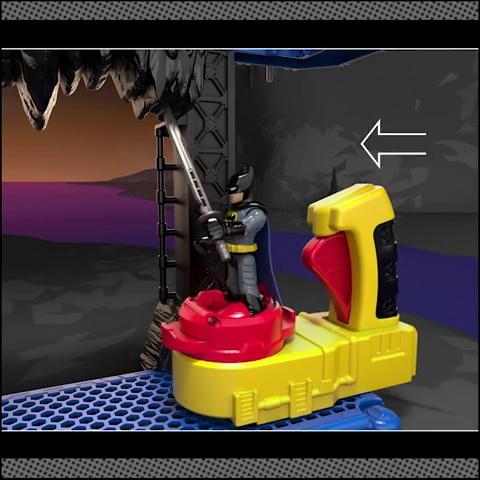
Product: Fisher-Price Imaginext DC Super Friends, Battle Batcave
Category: Toys & Games | Baby & Toddler Toys
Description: Collect more Fisher-Price Imaginext DC Super Friends figures and bring them to the Battle Batcave for even more knock-out action Additional figures sold separately and subject to availability.
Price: $19.99
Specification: ProductDimensions:5.4x17x14inches|ItemWeight:0.16ounces|ShippingWeight:2.38pounds(Viewshippingratesandpolicies)|DomesticShipping:ItemcanbeshippedwithinU.S.|InternationalShipping:ThisitemcanbeshippedtoselectcountriesoutsideoftheU.S.LearnMore|ASIN:B073GW2LZQ|Itemmodelnumber:FKW12|Manufacturerrecommendedage:36months-8years